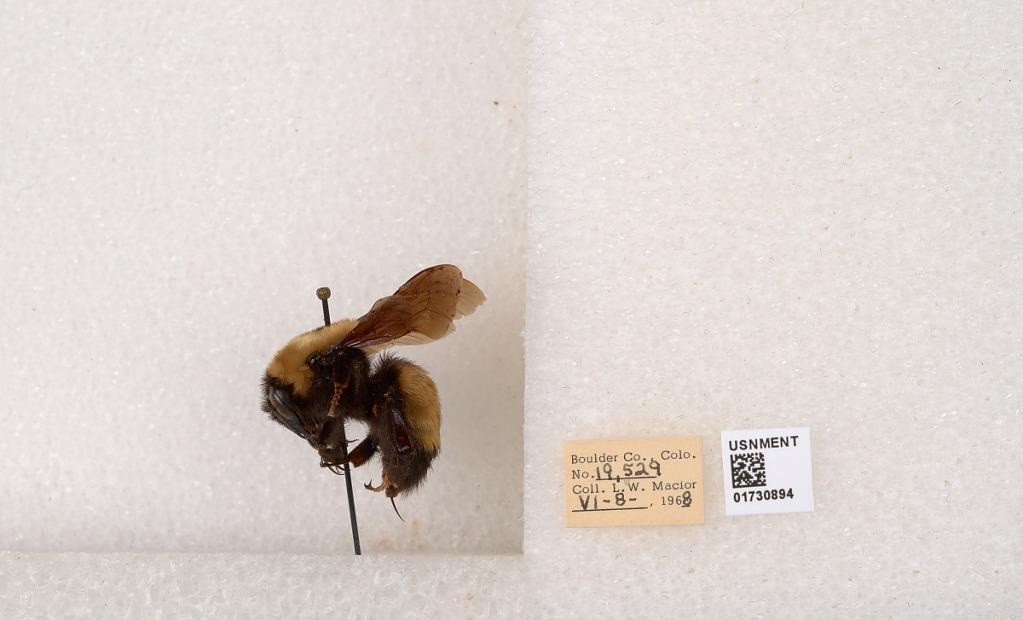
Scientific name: Bombus (Bombus) nevadensis Cresson
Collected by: L. Macior
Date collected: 1968-6-8
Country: United States
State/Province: Colorado
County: Boulder
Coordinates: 40.0925, -105.358